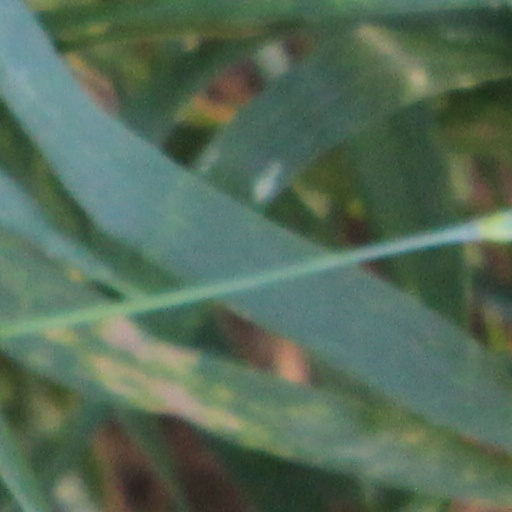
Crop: wheat